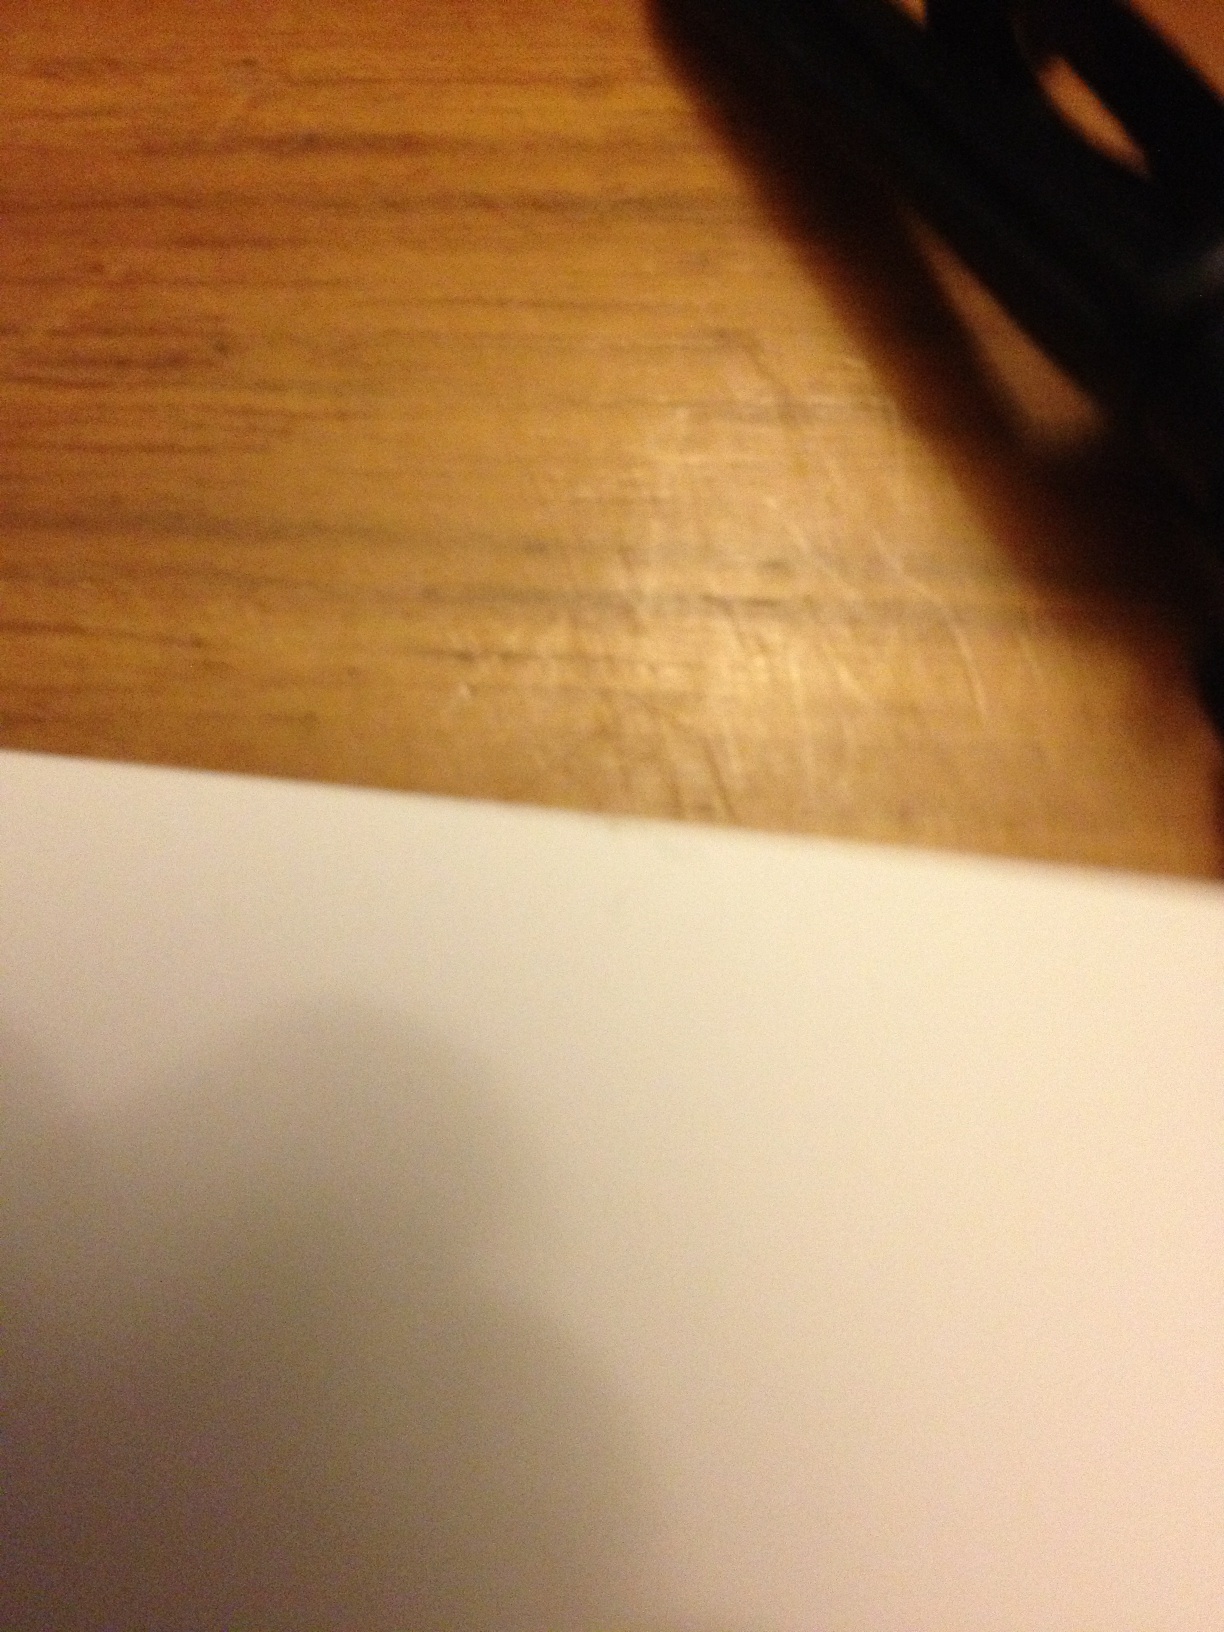Question: What kind of gift card is this?
Answer: unanswerable